Tilt detector

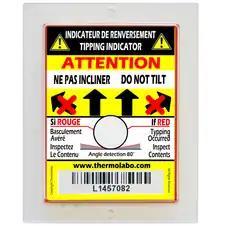
Tilt indicator

In general, it is a single-use device that allows supply chain operators to check if the package has been tilted, which could lead to its deterioration. It is positioned thanks to an adhesive backing from the device.